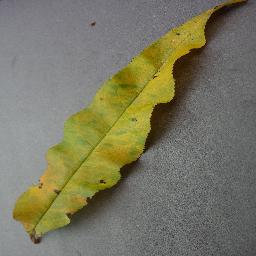
Label: Peach___Bacterial_spot